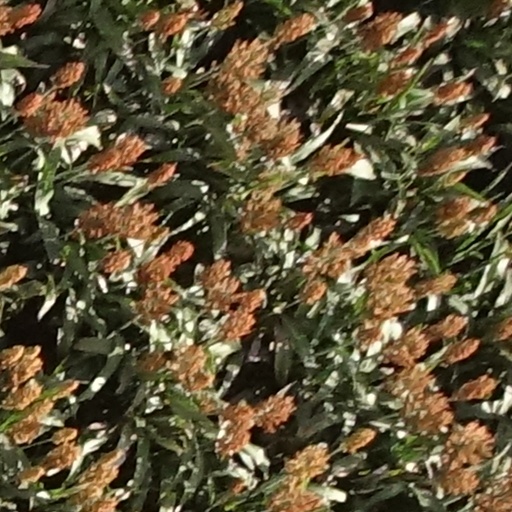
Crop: sorghum